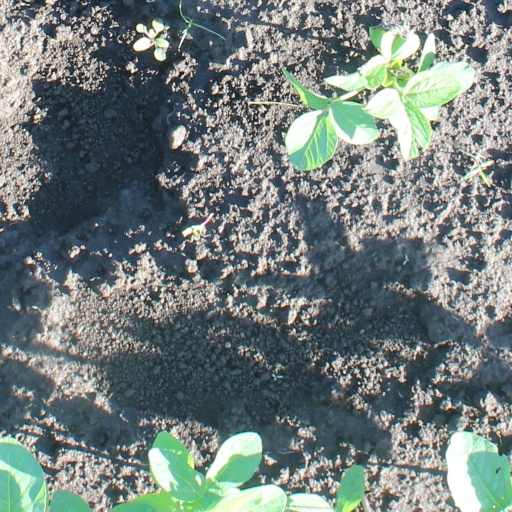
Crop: soybean